Silas Z. Landes

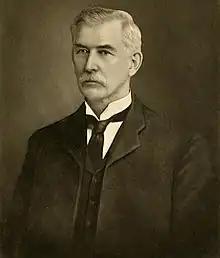
From 1911's "Illinois Historical: Wabash County; Biographical"

Silas Zephaniah Landes (May 15, 1842 – May 23, 1910) was a U.S. Representative from Illinois.